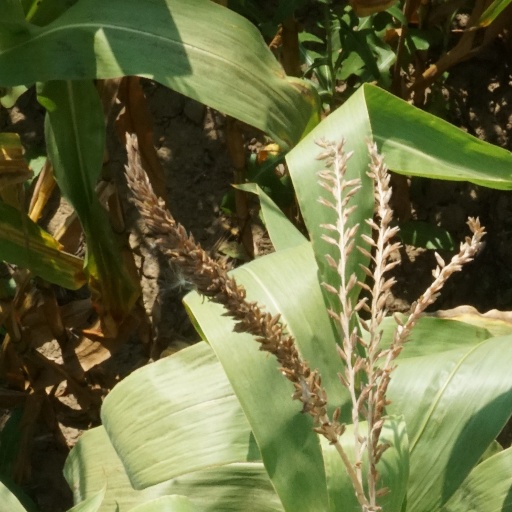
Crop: maize; corn